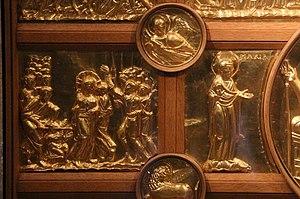
La pala d'oro ou le retable d'or ou encore l'autel d'or d'Aix-la-Chapelle est l'antependium ou façade avant du maître autel de la cathédrale d'Aix-la-Chapelle, datée du premier quart du XIᵉ siècle. Ce chef-d'œuvre de l'orfèvrerie ottonienne est composé de dix-sept plaques métalliques couvertes de feuilles d'or en relief richement décorées, qui constituerait un don de la famille impériale saxonne. Avec l'antependium de Bâle provenant probablement du même atelier, le pala d'oro de Milan de la première moitié du IXᵉ siècle et les plus anciennes parties de la Pala d'oro vénitienne de la basilique Saint-Marc sont les seuls panneaux d'autel en métal du haut Moyen Âge encore conservés.